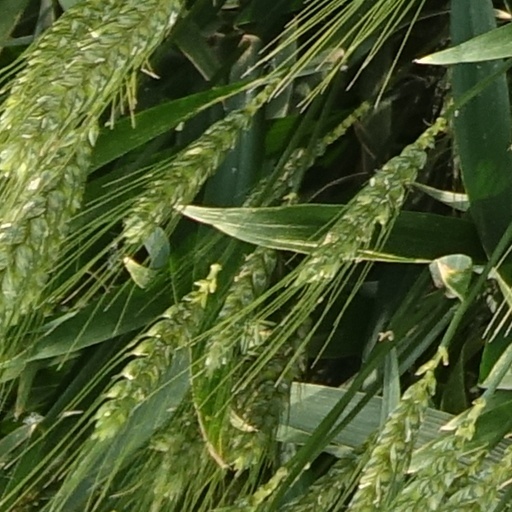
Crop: wheat